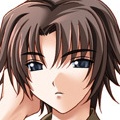
Portrait style: Anime Portrait